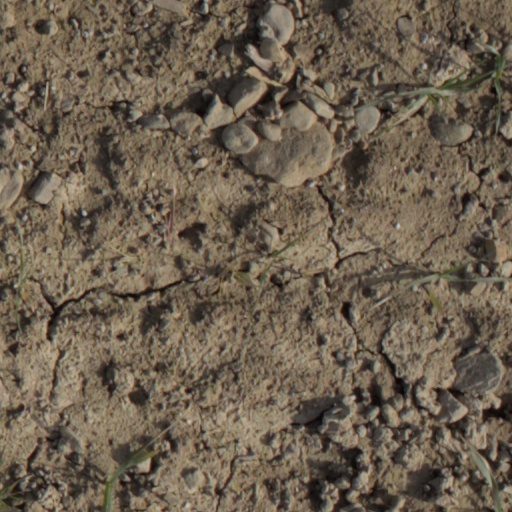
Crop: wheat